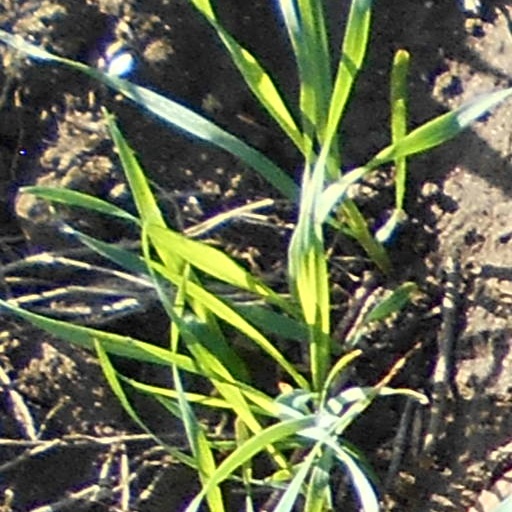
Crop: wheat